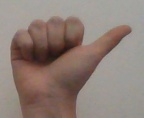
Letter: dhad